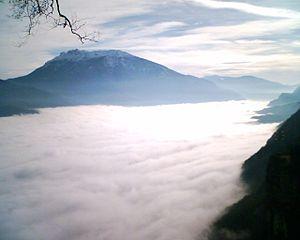
La province autonome de Trente, communément appelé Trentin, est une province italienne situé dans le Nord-Est du pays, ayant pour chef-lieu la ville de Trente, qui lui a donné son nom. Le Trentin s'articule sur un axe principal constitué par l'ample sillon longitudinal du fleuve Adige, avec à l'ouest les Alpes rhétiques méridionales et à l'est les Dolomites.